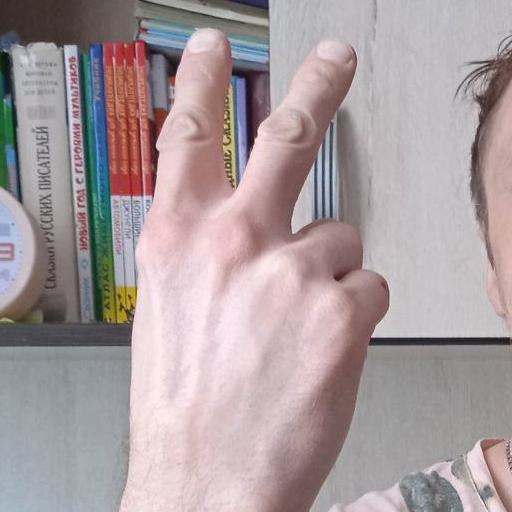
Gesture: peace_inverted